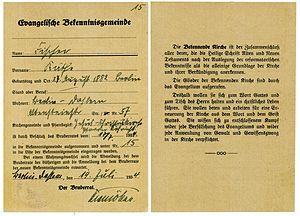
L'Église confessante est un mouvement au sein des églises protestantes d'Allemagne, opposé au nazisme et à la mise en place d'une Église protestante du Reich pendant la période nazie.
Emil Gustav Friedrich Martin Niemöller, né le 14 janvier 1892 à Lippstadt et mort le 6 mars 1984 à Wiesbaden, est un pasteur, théologien allemand et créateur de l'Église confessante.